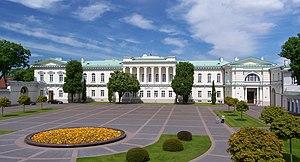
Palais présidentiel de Vilnius, en Lithuanie. Lietuvių: Prezidentūra (Lietuva, Vilnius). Polski: Pałac Prezydencki w Wilnie (Litwa).